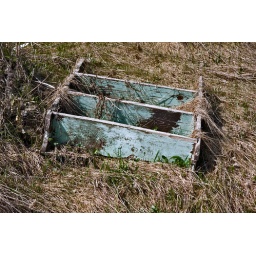
Old wooden cabinet thrown out in the field